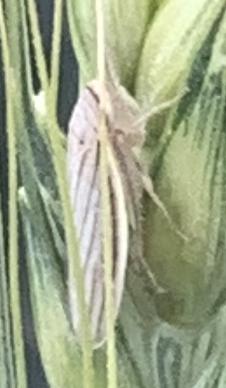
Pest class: occasional_pest